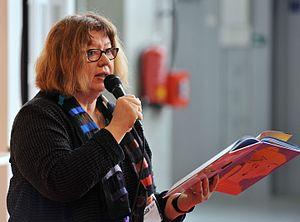
Päivi Marja Hannele Huovi est un écrivain finlandais.